Benedict of Nursia

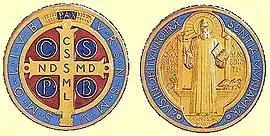
Benedict depicted on a Jubilee Saint Benedict Medal for the 1,400th anniversary of his birth in 1880

Benedict died of a fever at Monte Cassino not long after his sister, Scholastica, and was buried in the same tomb. According to tradition, this occurred on 21 March 547. He was named patron protector of Europe by Pope Paul VI in 1964. In 1980, Pope John Paul II declared him co-patron of Europe, together with Cyril and Methodius. Furthermore, he is the patron saint of speleologists. On the island of Tenerife (Spain) he is the patron saint of fields and farmers. An important romeria ("Romería Regional de San Benito Abad") is held on this island in his honor, one of the most important in the country.